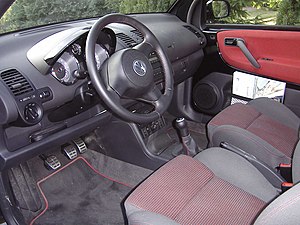
Volkswagen Lupo / Lupo GTI
Volkswagen Lupo var den første europæiske mikrobilsmodel fra Volkswagen, som var næsten identisk med den i 1997 introducerede SEAT Arosa.